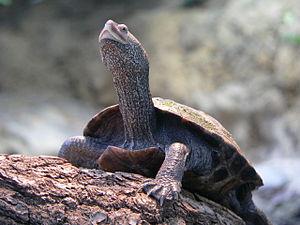
Malaclemys terrapin, unique représentant du genre Malaclemys, est une espèce de tortue de la famille des Emydidae.